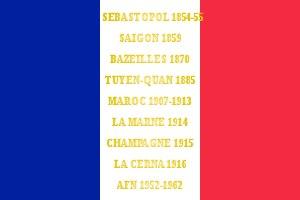
Le 4ᵉ régiment d'infanterie marine est une unité de l'armée de terre des forces françaises. Ce régiment fait partie des « Quatre Grands », également appelés « Quatre Vieux », de l'infanterie de marine qui tenaient garnison depuis 1854 dans chacun des quatre ports militaires français, prêts à embarquer : le « Grand Un » à Cherbourg, le « Grand Deux » à Brest, le « Grand Trois » à Rochefort et le « Grand Quatre » à Toulon. Avec ses frères d'armes du 1ᵉʳ régiment d'infanterie de marine et une partie du 1ᵉʳ régiment d'artillerie de marine, il forma une des deux brigades de la Division Bleue à Bazeilles en 1870.